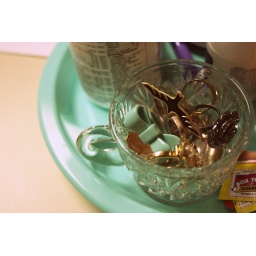
All my rings are kept in this tiny glass cup by the tray of vitamins in the ktichen, aha.